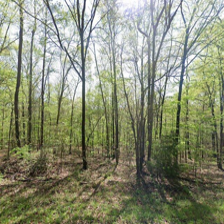
Label: streetView